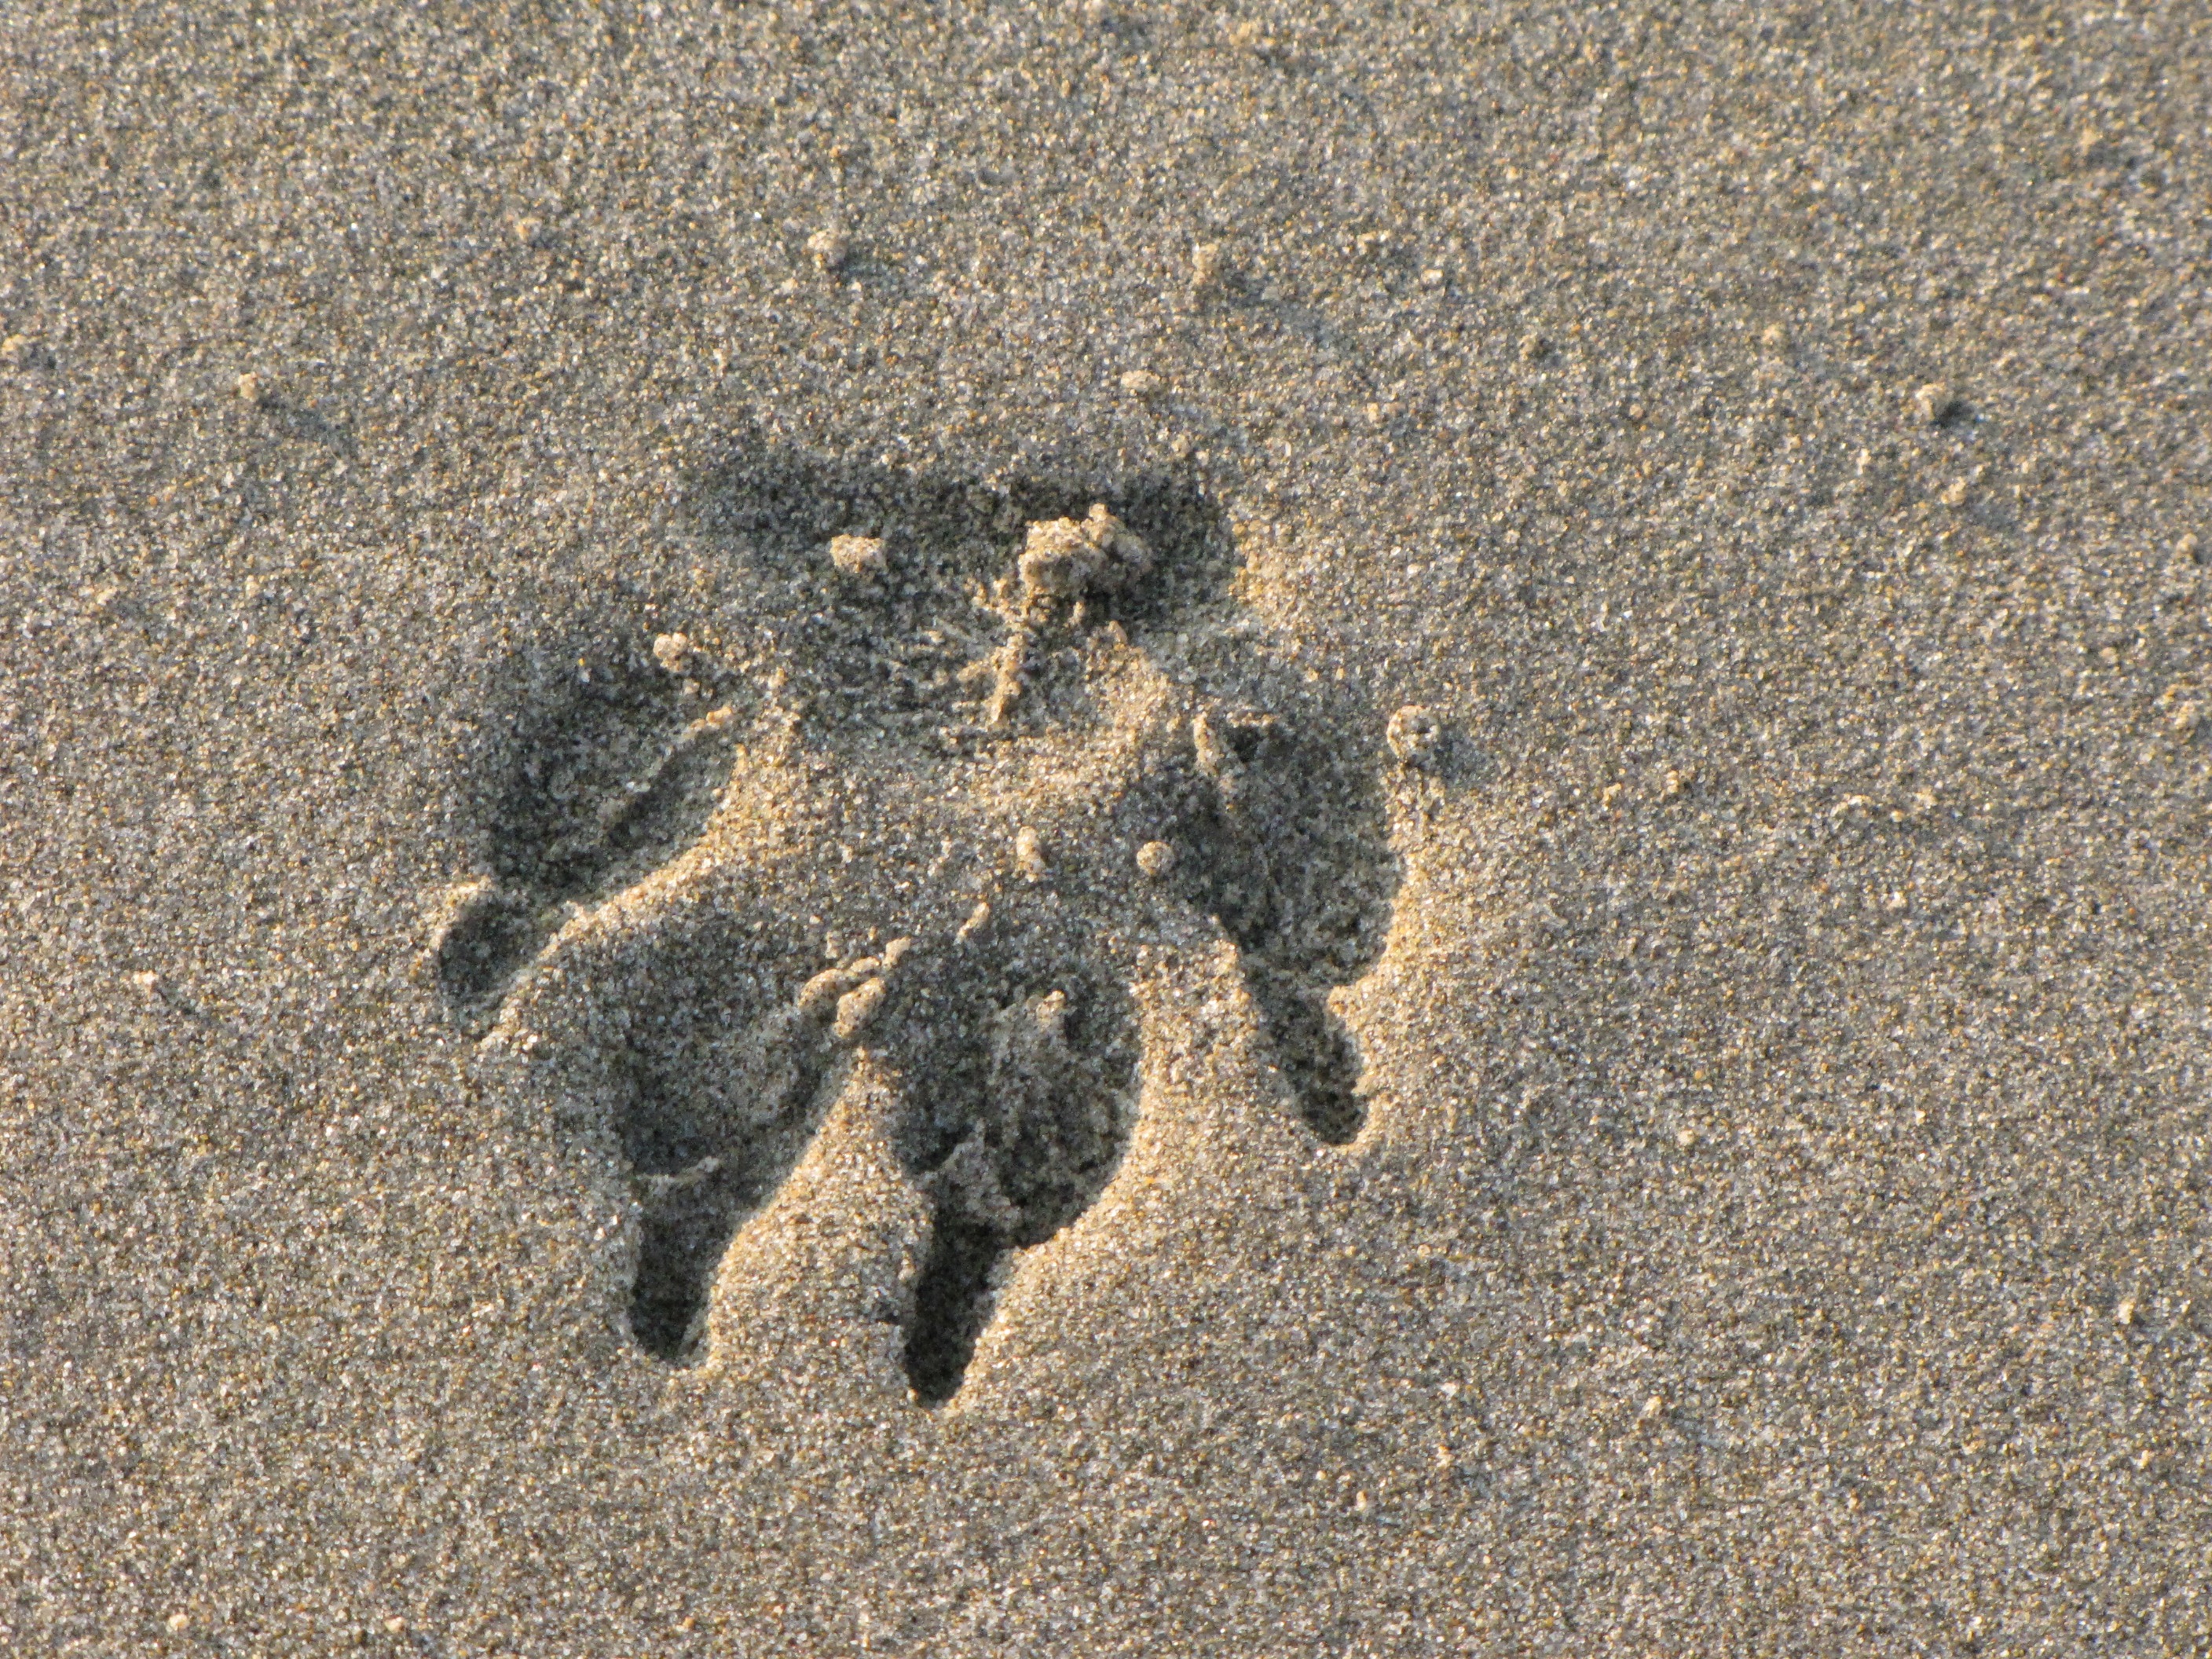
sea, sand, rock, footprint, animal, soil, material, paw